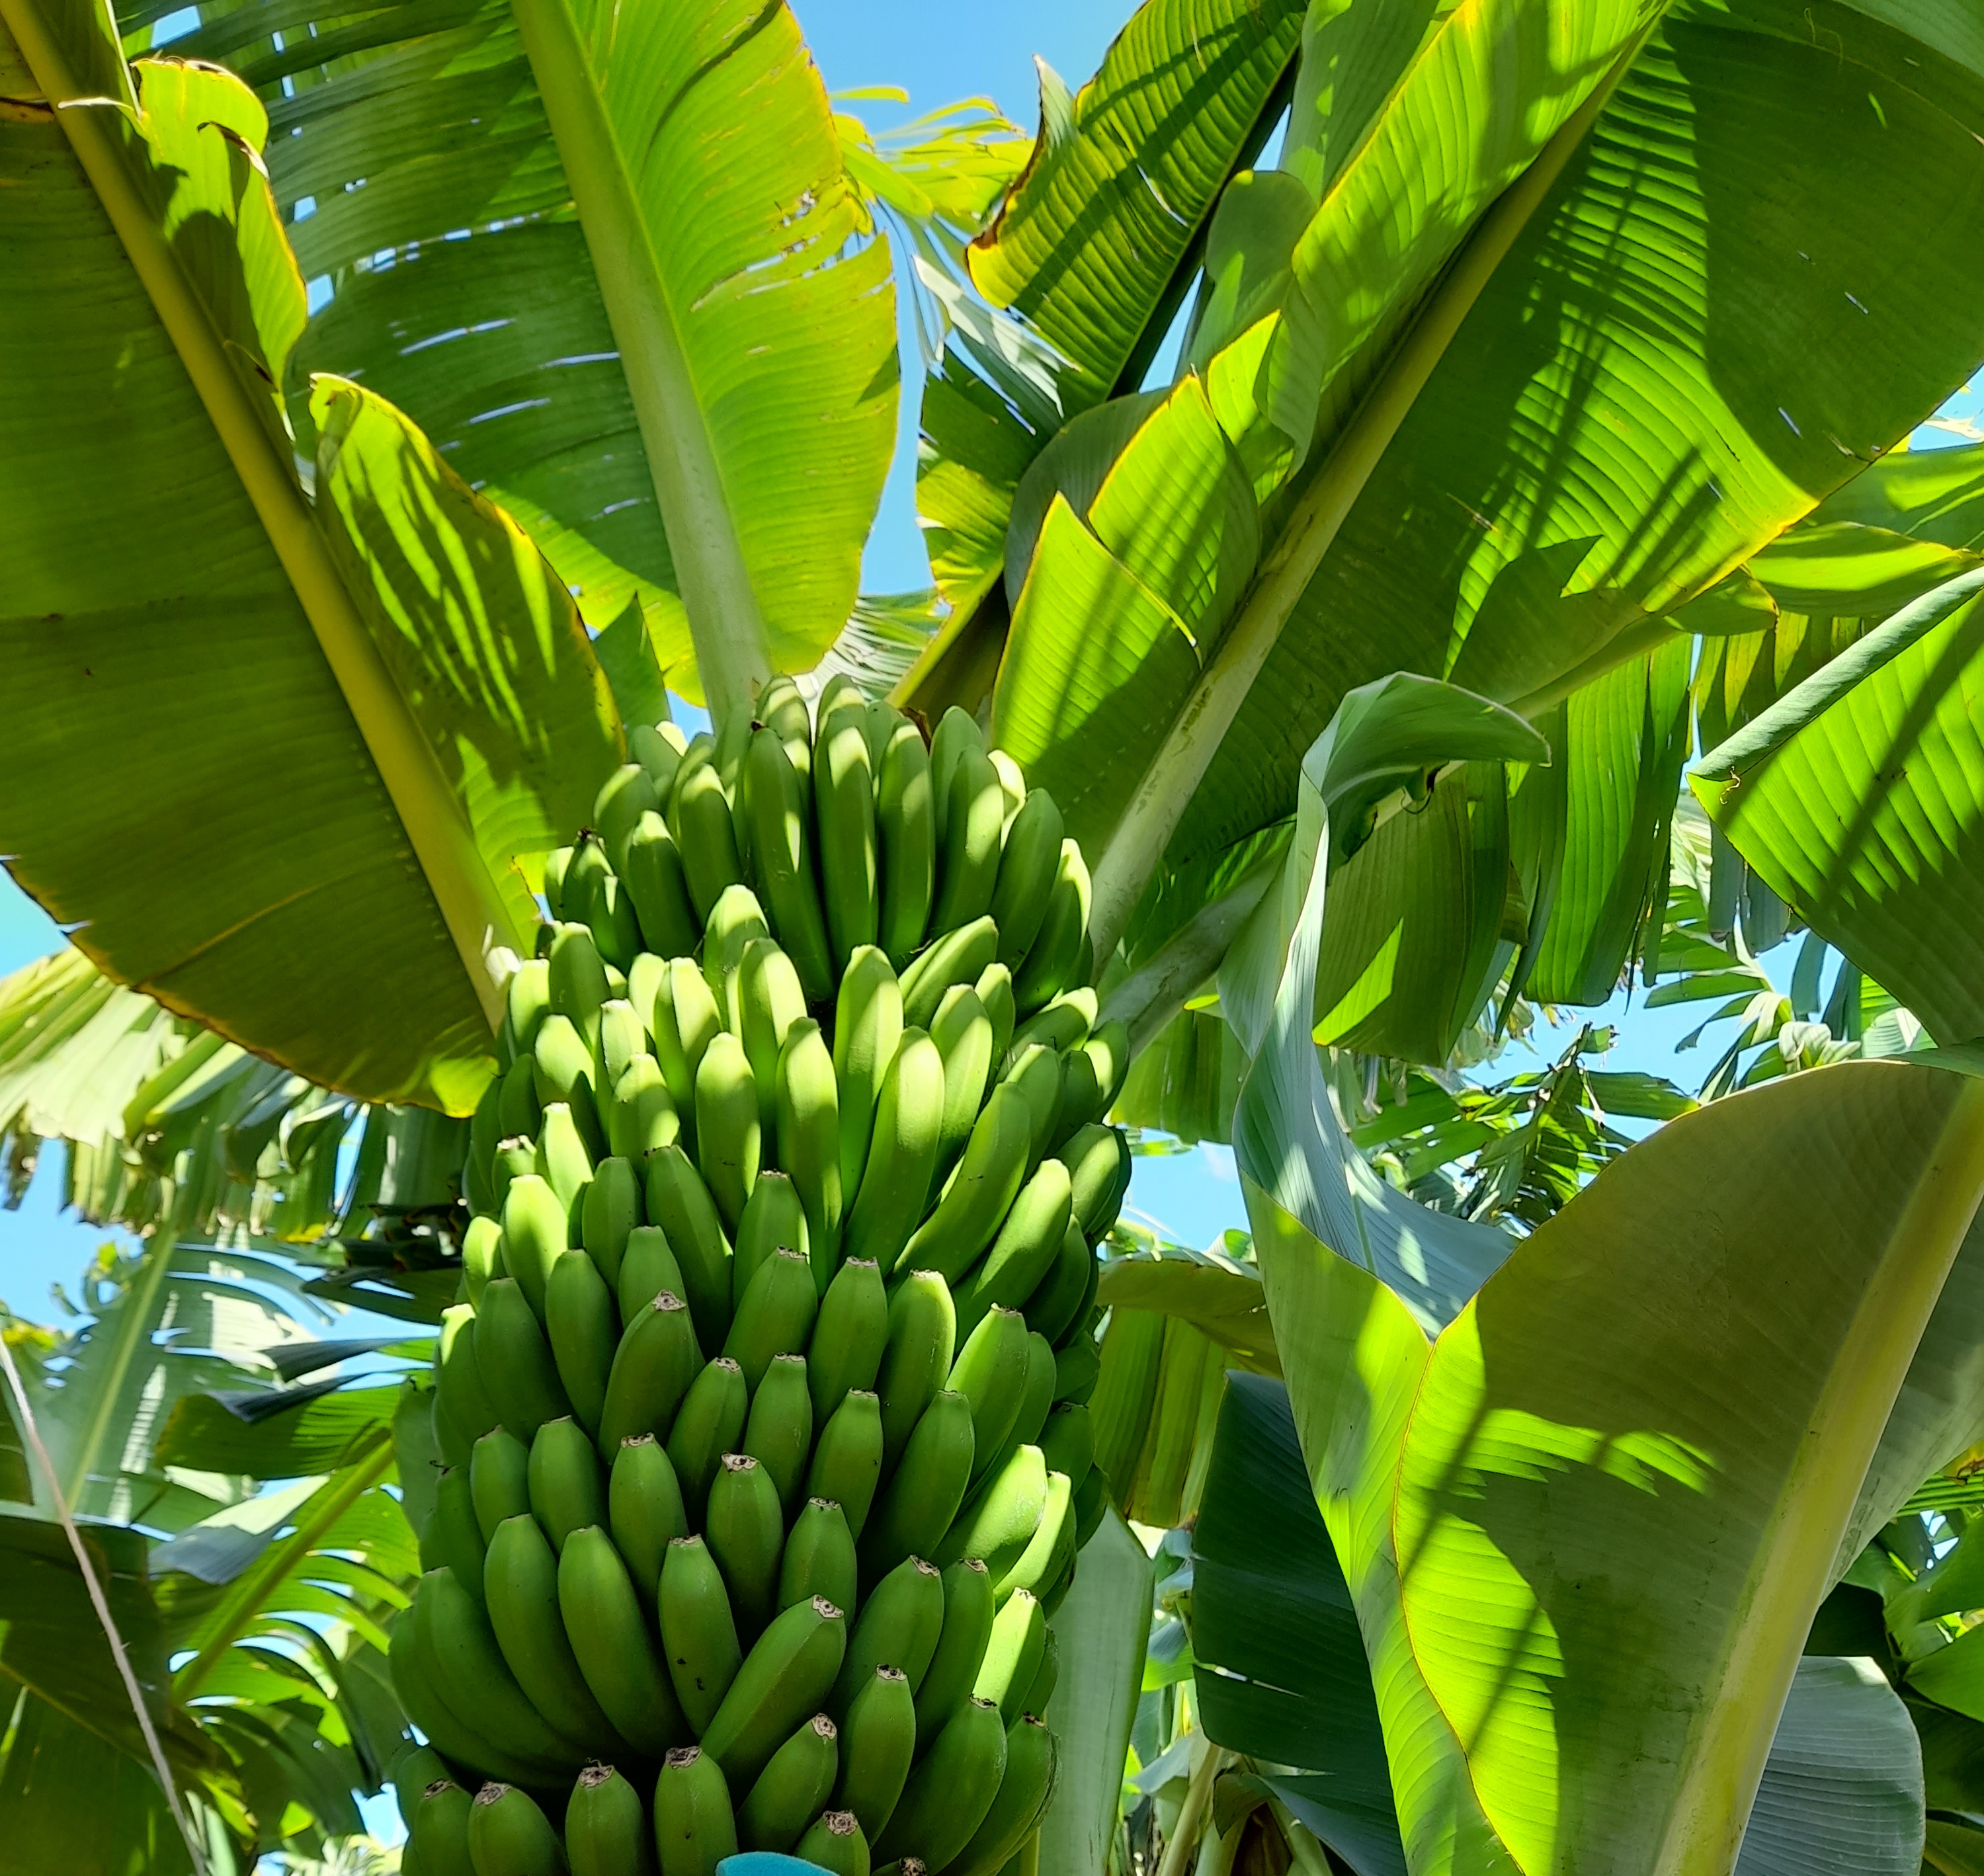
Label: Cut